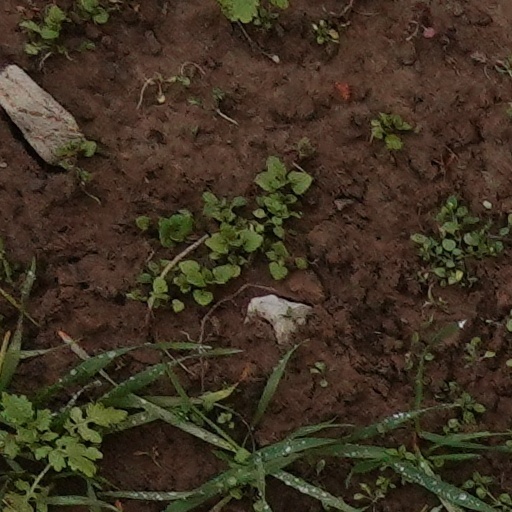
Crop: wheat